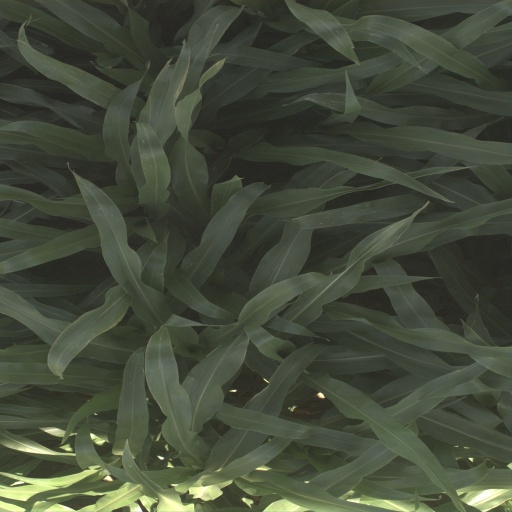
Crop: sorghum